Consanguinity

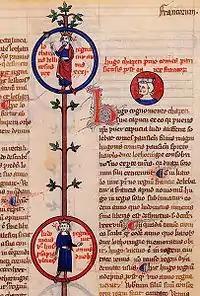
Consanguinity of the kings of France as shown in "Arbor genealogiae regum Francorum" (Bernard Gui, early 14th century)

The degree of kinship between two people may give rise to several legal issues. Some laws prohibit sexual relations between closely related people, referred to as incestuous. Laws may also bar marriage between closely related people, which are almost universally prohibited to the second degree of consanguinity. Some jurisdictions forbid marriage between first cousins, while others do not. Marriage with aunts and uncles (avunculate marriage) is legal in several countries.